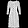
Label: Dress